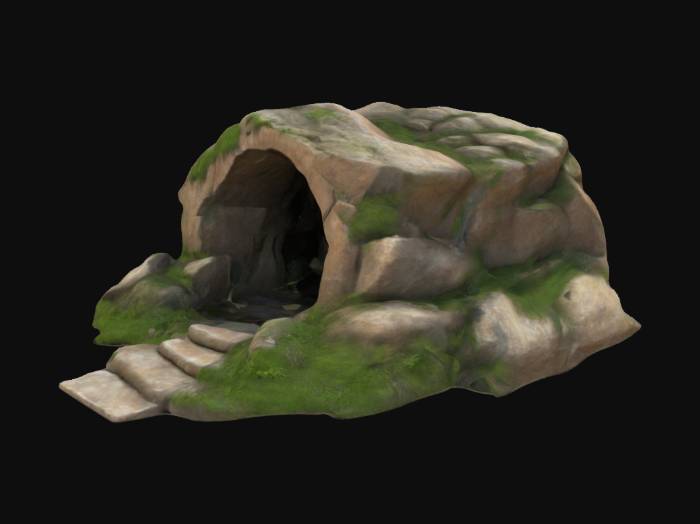
미적 점수 (1~10점): 3